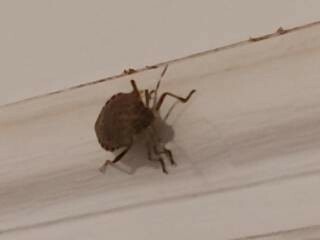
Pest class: stink_bug